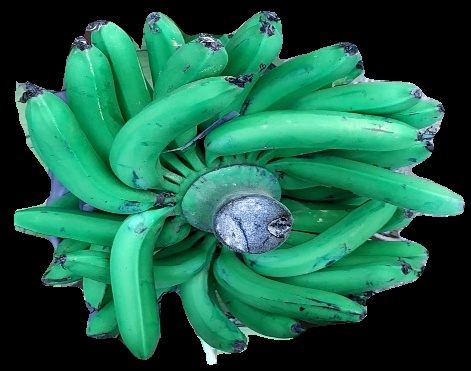
Variety: pachbale
Grade: grade1